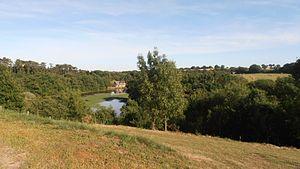
La campagne de Villemoisan en direction de Champtocé.